Ray Santiago

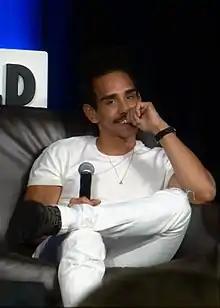
Santiago at the 2016 Wizard World Chicago

Raymond Santiago (born June 15, 1984 in South Bronx, New York) is an American actor of Puerto Rican descent.